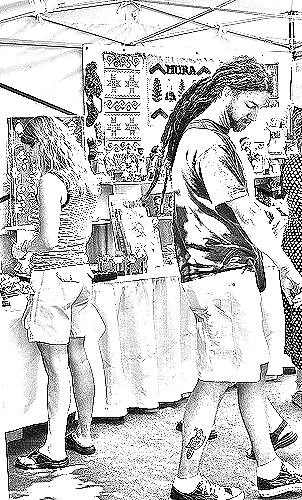
Portrait style: Sketch Portrait